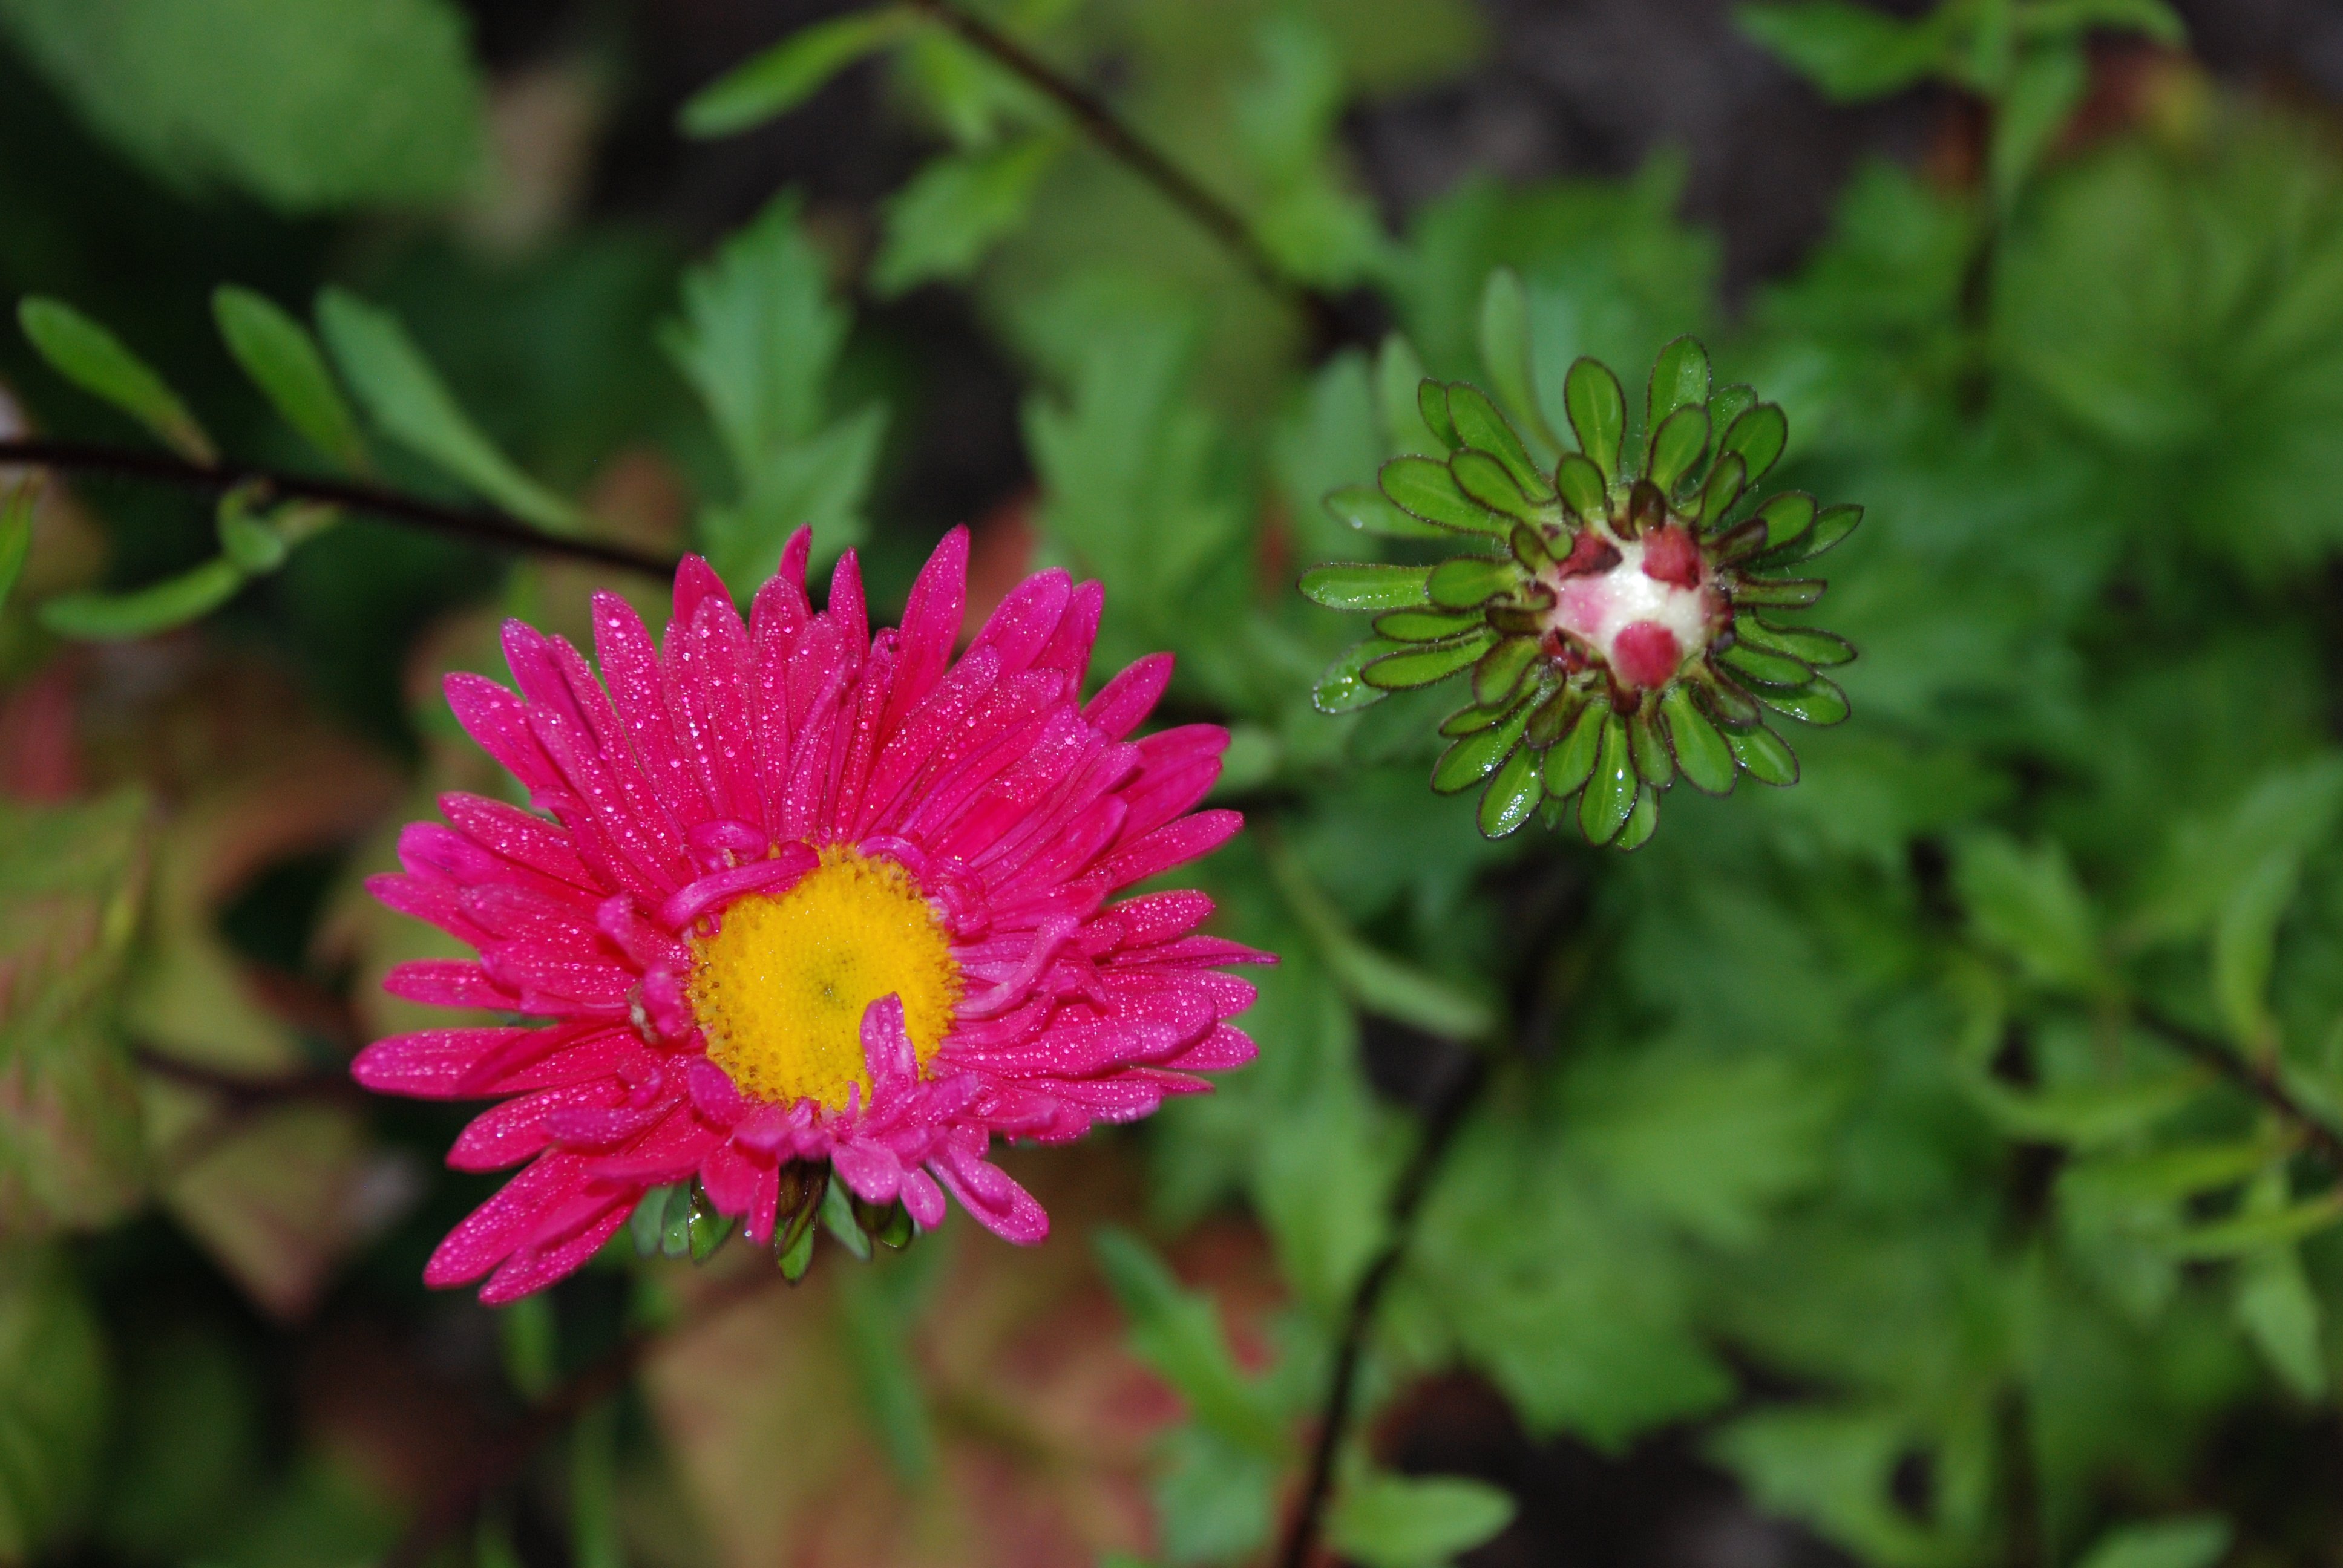
nature, plant, flower, petal, floral, daisy, botany, pink, flora, wildflower, bud, macro photography, flowering plant, daisy family, annual plant, land plant